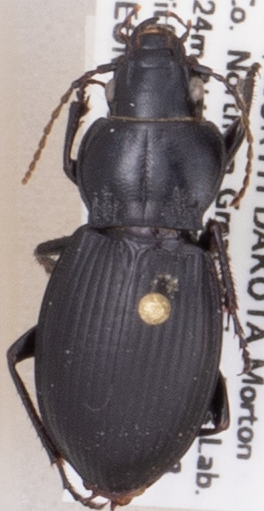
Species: Cyclotrachelus torvus
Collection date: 2019-06-25
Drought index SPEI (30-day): -0.402
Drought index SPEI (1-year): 1.45
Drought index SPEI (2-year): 0.9